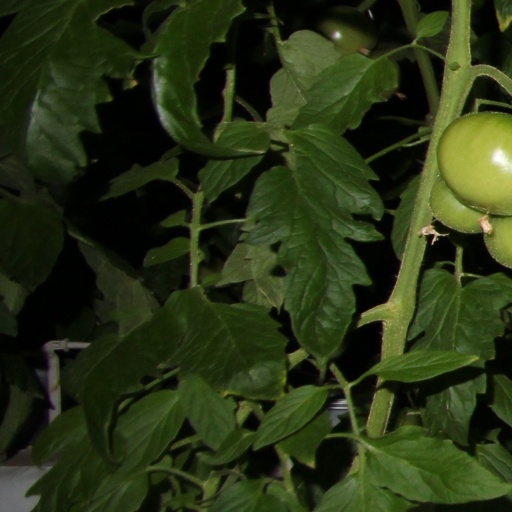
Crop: tomato